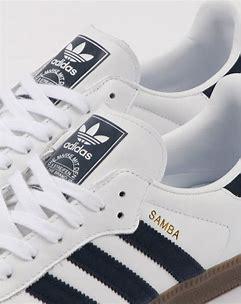
Brand: Adidas
Model: Samba OG